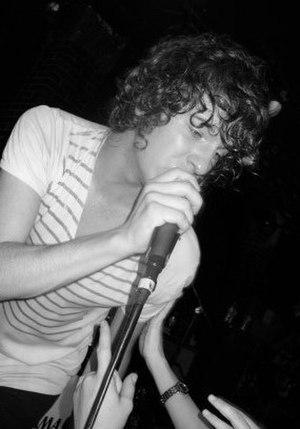
Luke Pritchard, né le 2 mars 1985, est un musicien britannique. Il est chanteur et guitariste du groupe The Kooks originaire de Brighton.